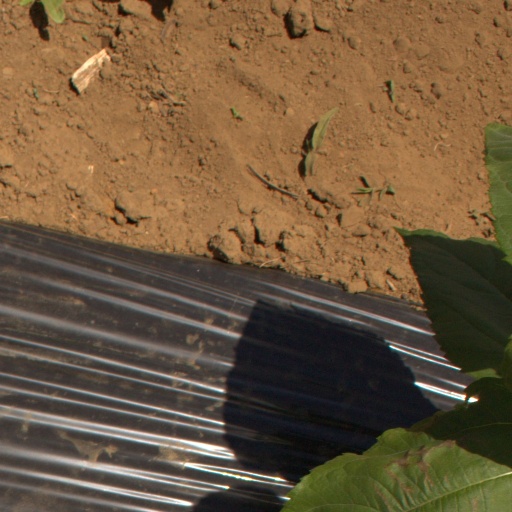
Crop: Jerusalem artichoke